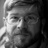
Emotion: neutral